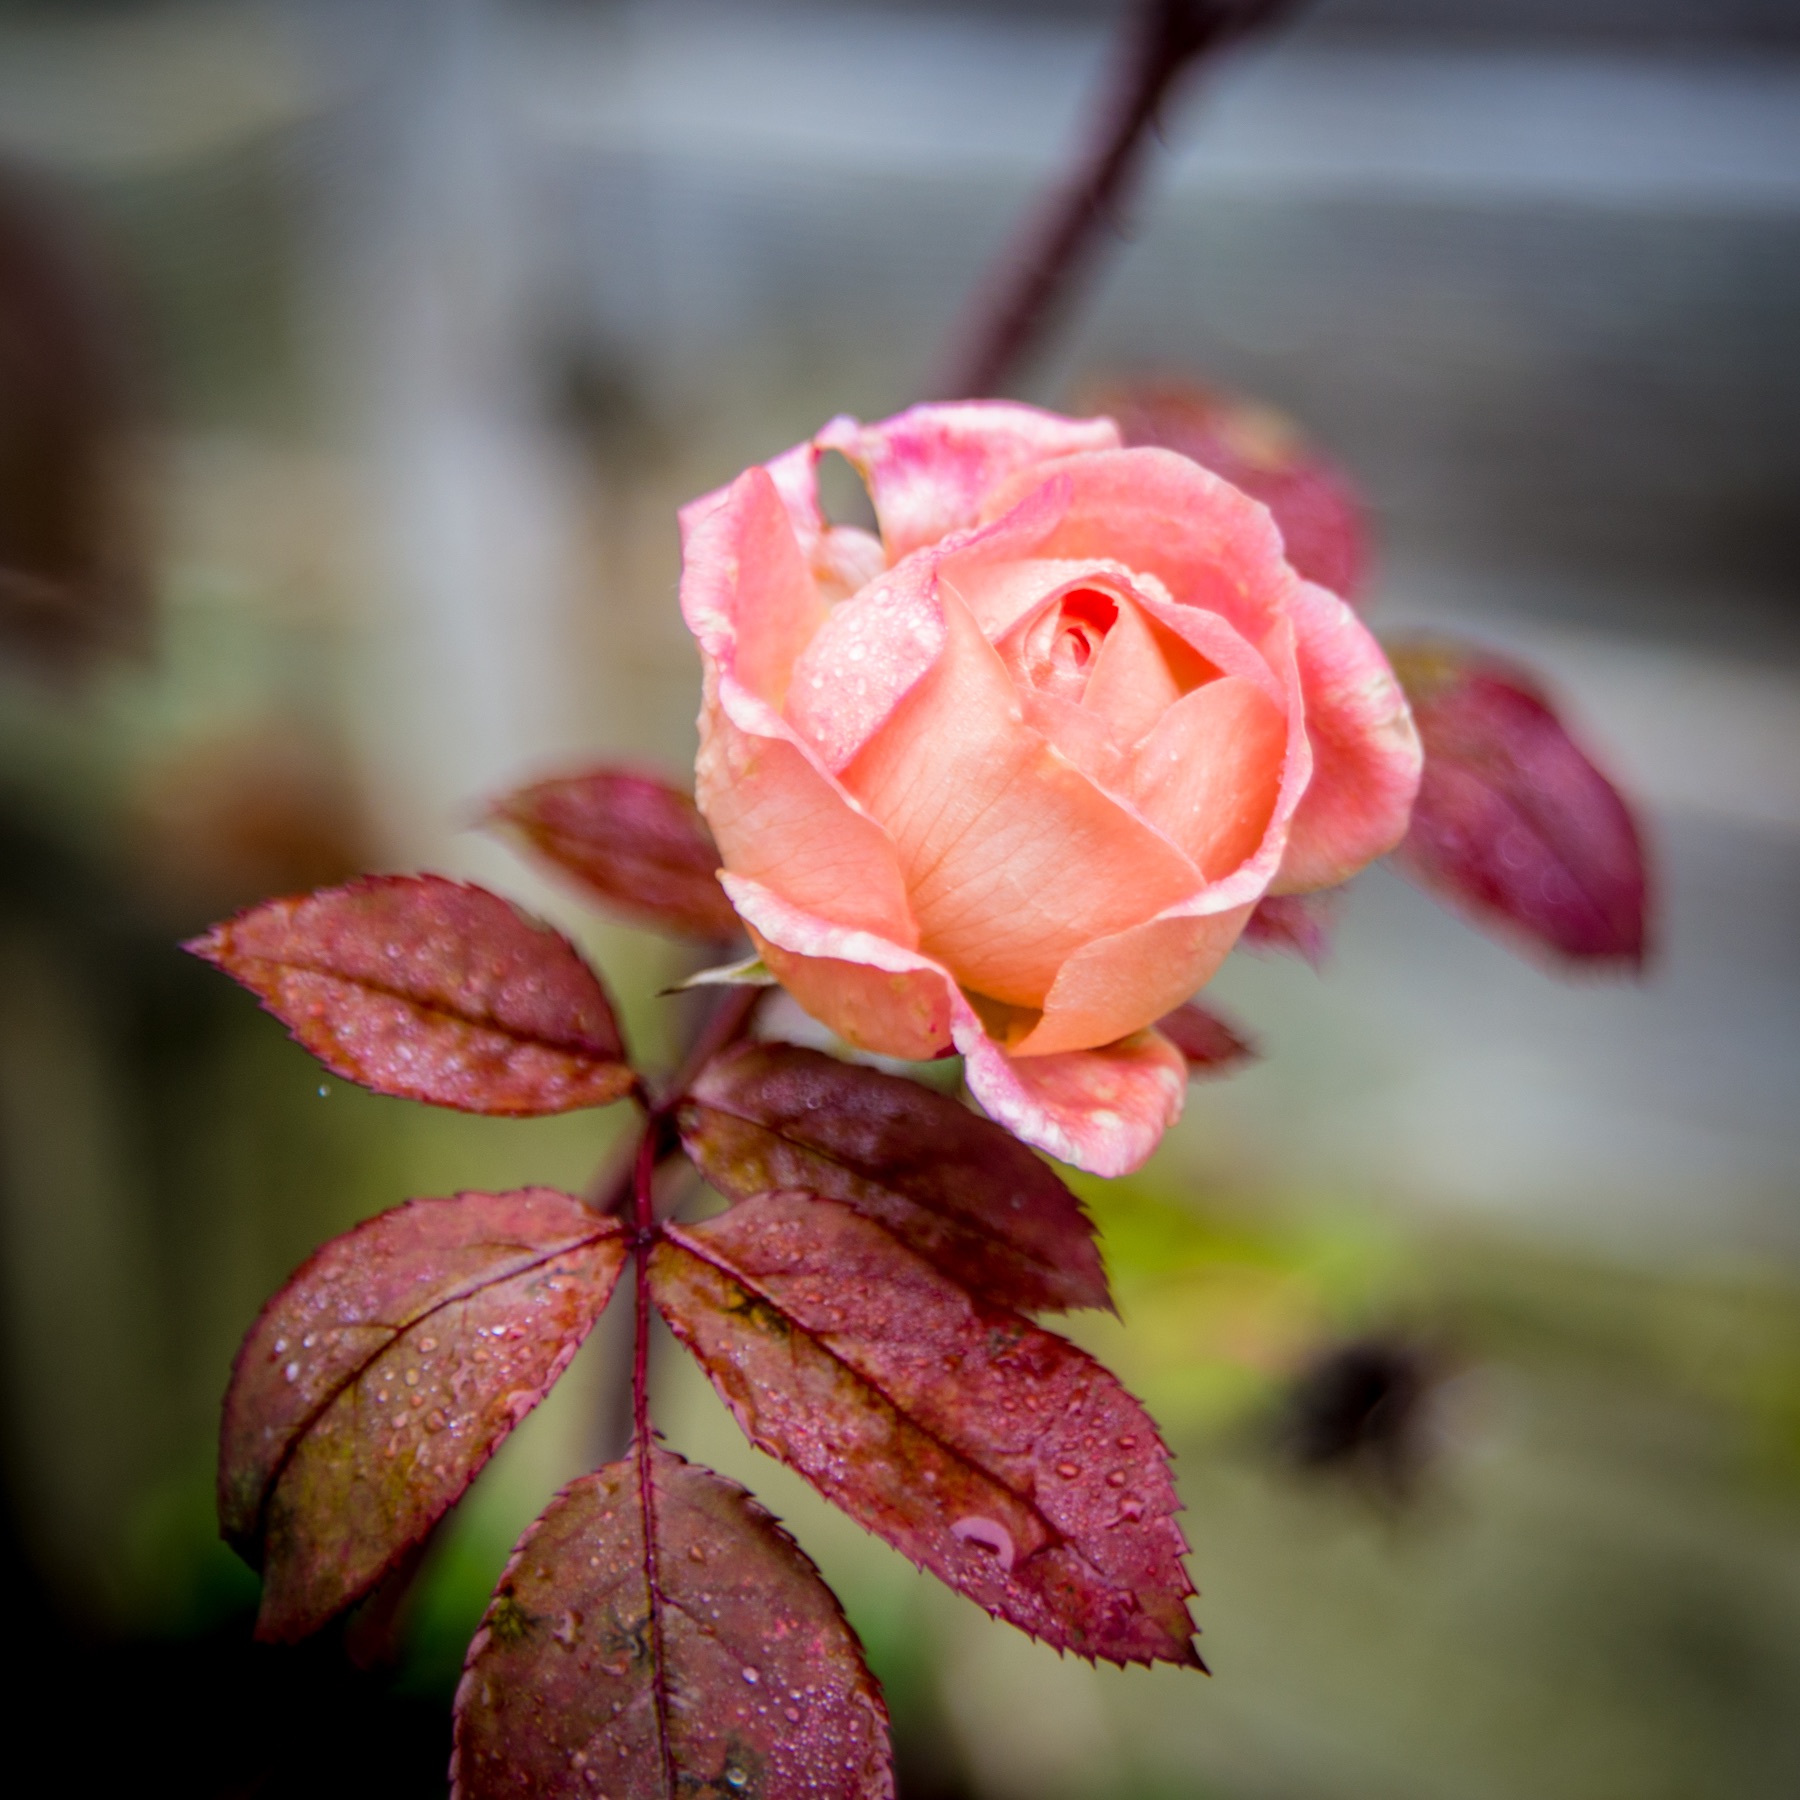
blossom, plant, photography, leaf, flower, petal, rose, red, botany, pink, flora, close up, bud, macro photography, flowering plant, garden roses, rose family, plant stem, land plant